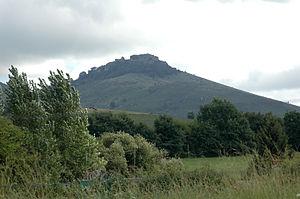
Le Mondarrain est un mont du Pays basque français, au sud d'Espelette et au sud-ouest d'Itxassou, dans la province du Labourd, culminant à 749 m d'altitude.